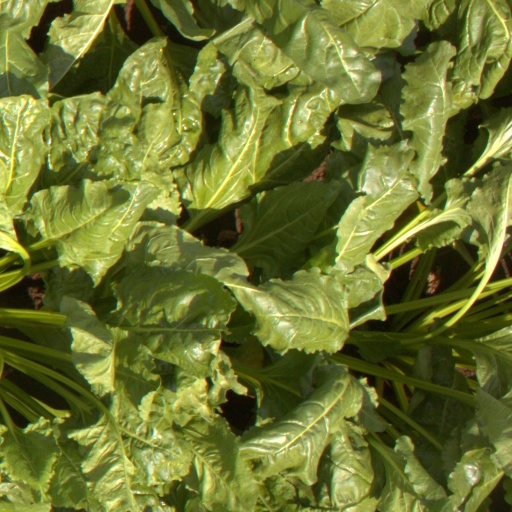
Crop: sugar beet